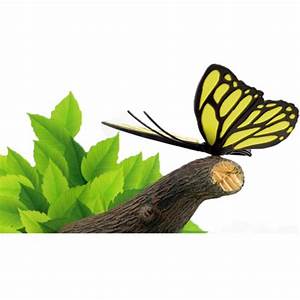
Label: butterfly